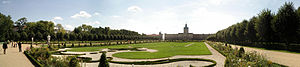
Schloss Charlottenburg
Slotsparken.
Schloss Charlottenburg er det største slot i Berlin. Det ligger i Charlottenburg i bydelen Charlottenburg-Wilmersdorf.